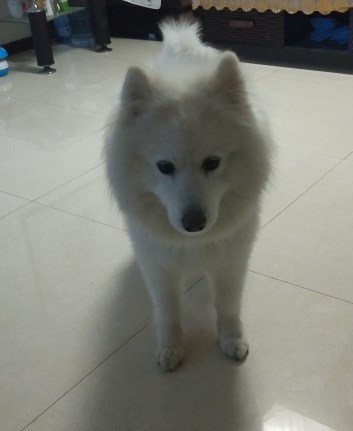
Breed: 2192-n000088-Samoyed